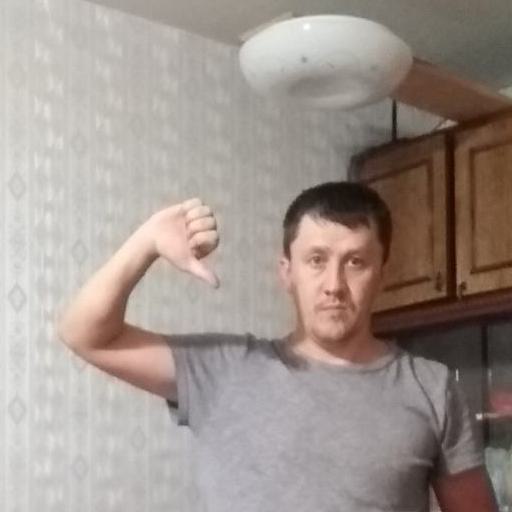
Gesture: dislike